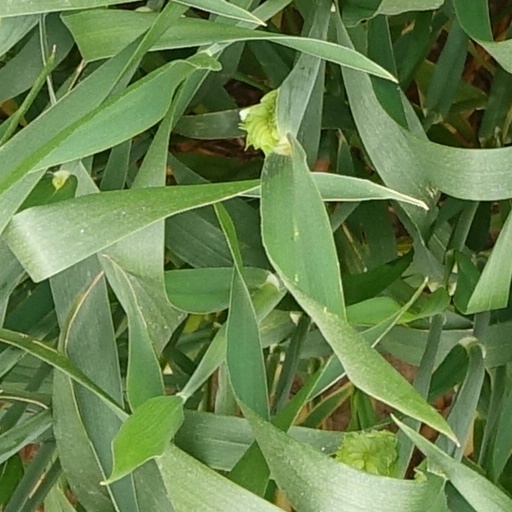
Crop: wheat